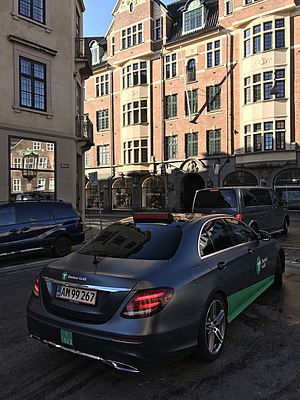
Dantaxi 4x48
Dantaxi 4x48 med 2017-logo.
Dantaxi 4x48 med nyt logo. fotograferet i indre by København. Oktober 2017
Dantaxi 4x48 er et dansk-registreret taxiselskab. Selskabet har sit nuværende navn efter en sammenlægning mellem Dantaxi og 4x48 TaxiNord. Selskabet er Danmarks største taxiselskab med cirka 1.700 taxier. Selskabet udfører taxikørsel i 60 kommuner i Danmark. I 2017 forventes en samlet omsætning på cirka 1.6 mia. kr. Selskabets hovedkontor er beliggende på Kongevejen 135 i Virum, og den administrerende direktør er Carsten Aastrup. Selskabet driver desuden et stort call-center i Aalborg. Ved sammenlægningen den 1. januar 2017 blev Dantaxi 4x48 det selskab i Region Hovedstaden med flest vogne. I december 2018 blev virksomheden solgt til kapitalfonden Triton fra Jersey.